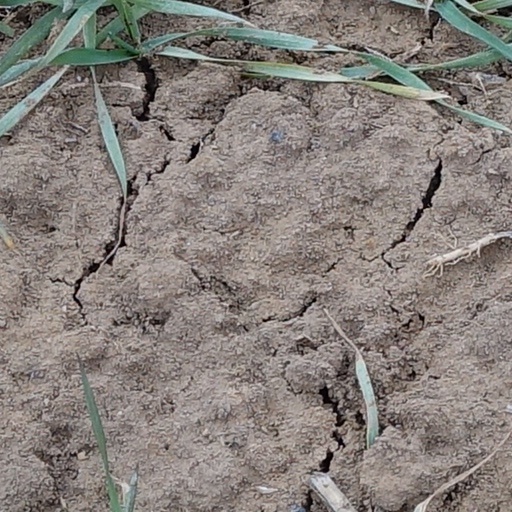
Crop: wheat